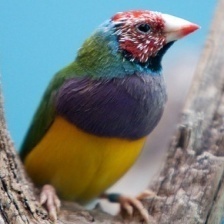
Species: GOULDIAN FINCH
Scientific name: ERYTHRURA GOULDIAE
ImageNet parent category: house_finch